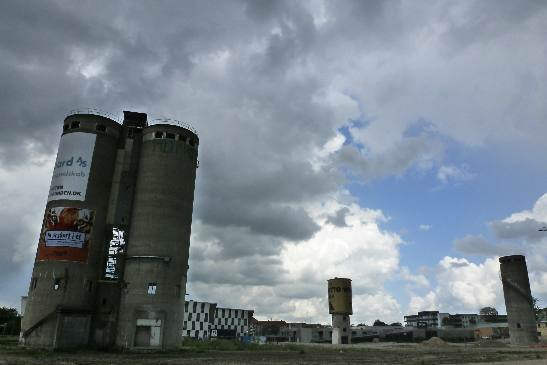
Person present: No